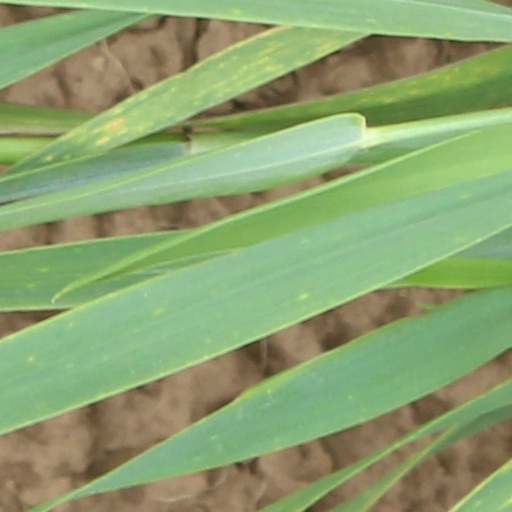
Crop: wheat